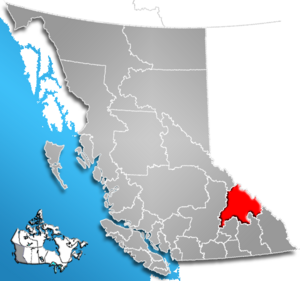
Le District régional de Columbia-Shuswap en Colombie-Britannique est situé dans l'est de la province. Il est entouré par le District régional de Fraser-Fort George au nord, par le District régional de Thompson-Nicola à l'ouest, par le District régional de North Okanagan, le District régional de Central Kootenay et le District régional d'East Kootenay au sud et par la province de l'Alberta à l'est. Le siège du district est situé à Salmon Arm.